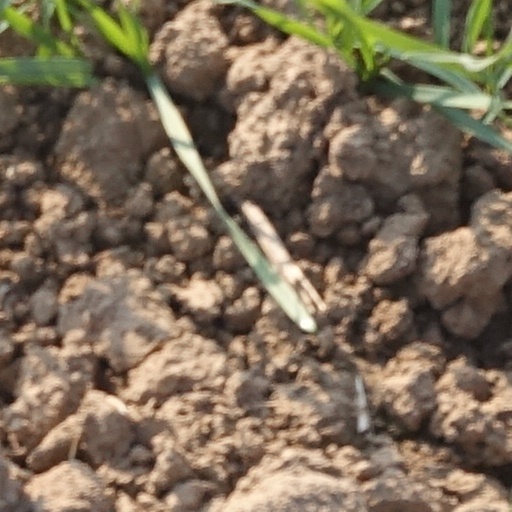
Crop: wheat